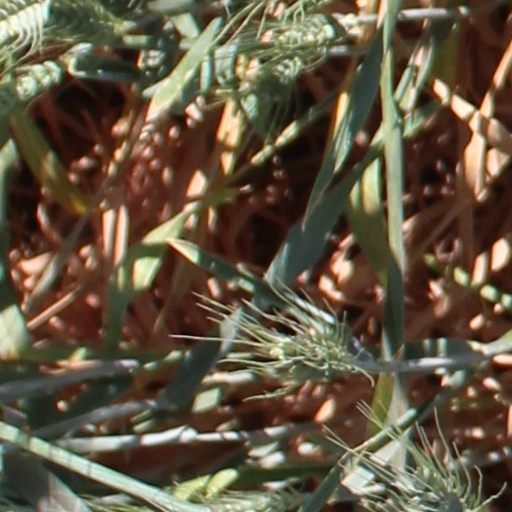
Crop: wheat